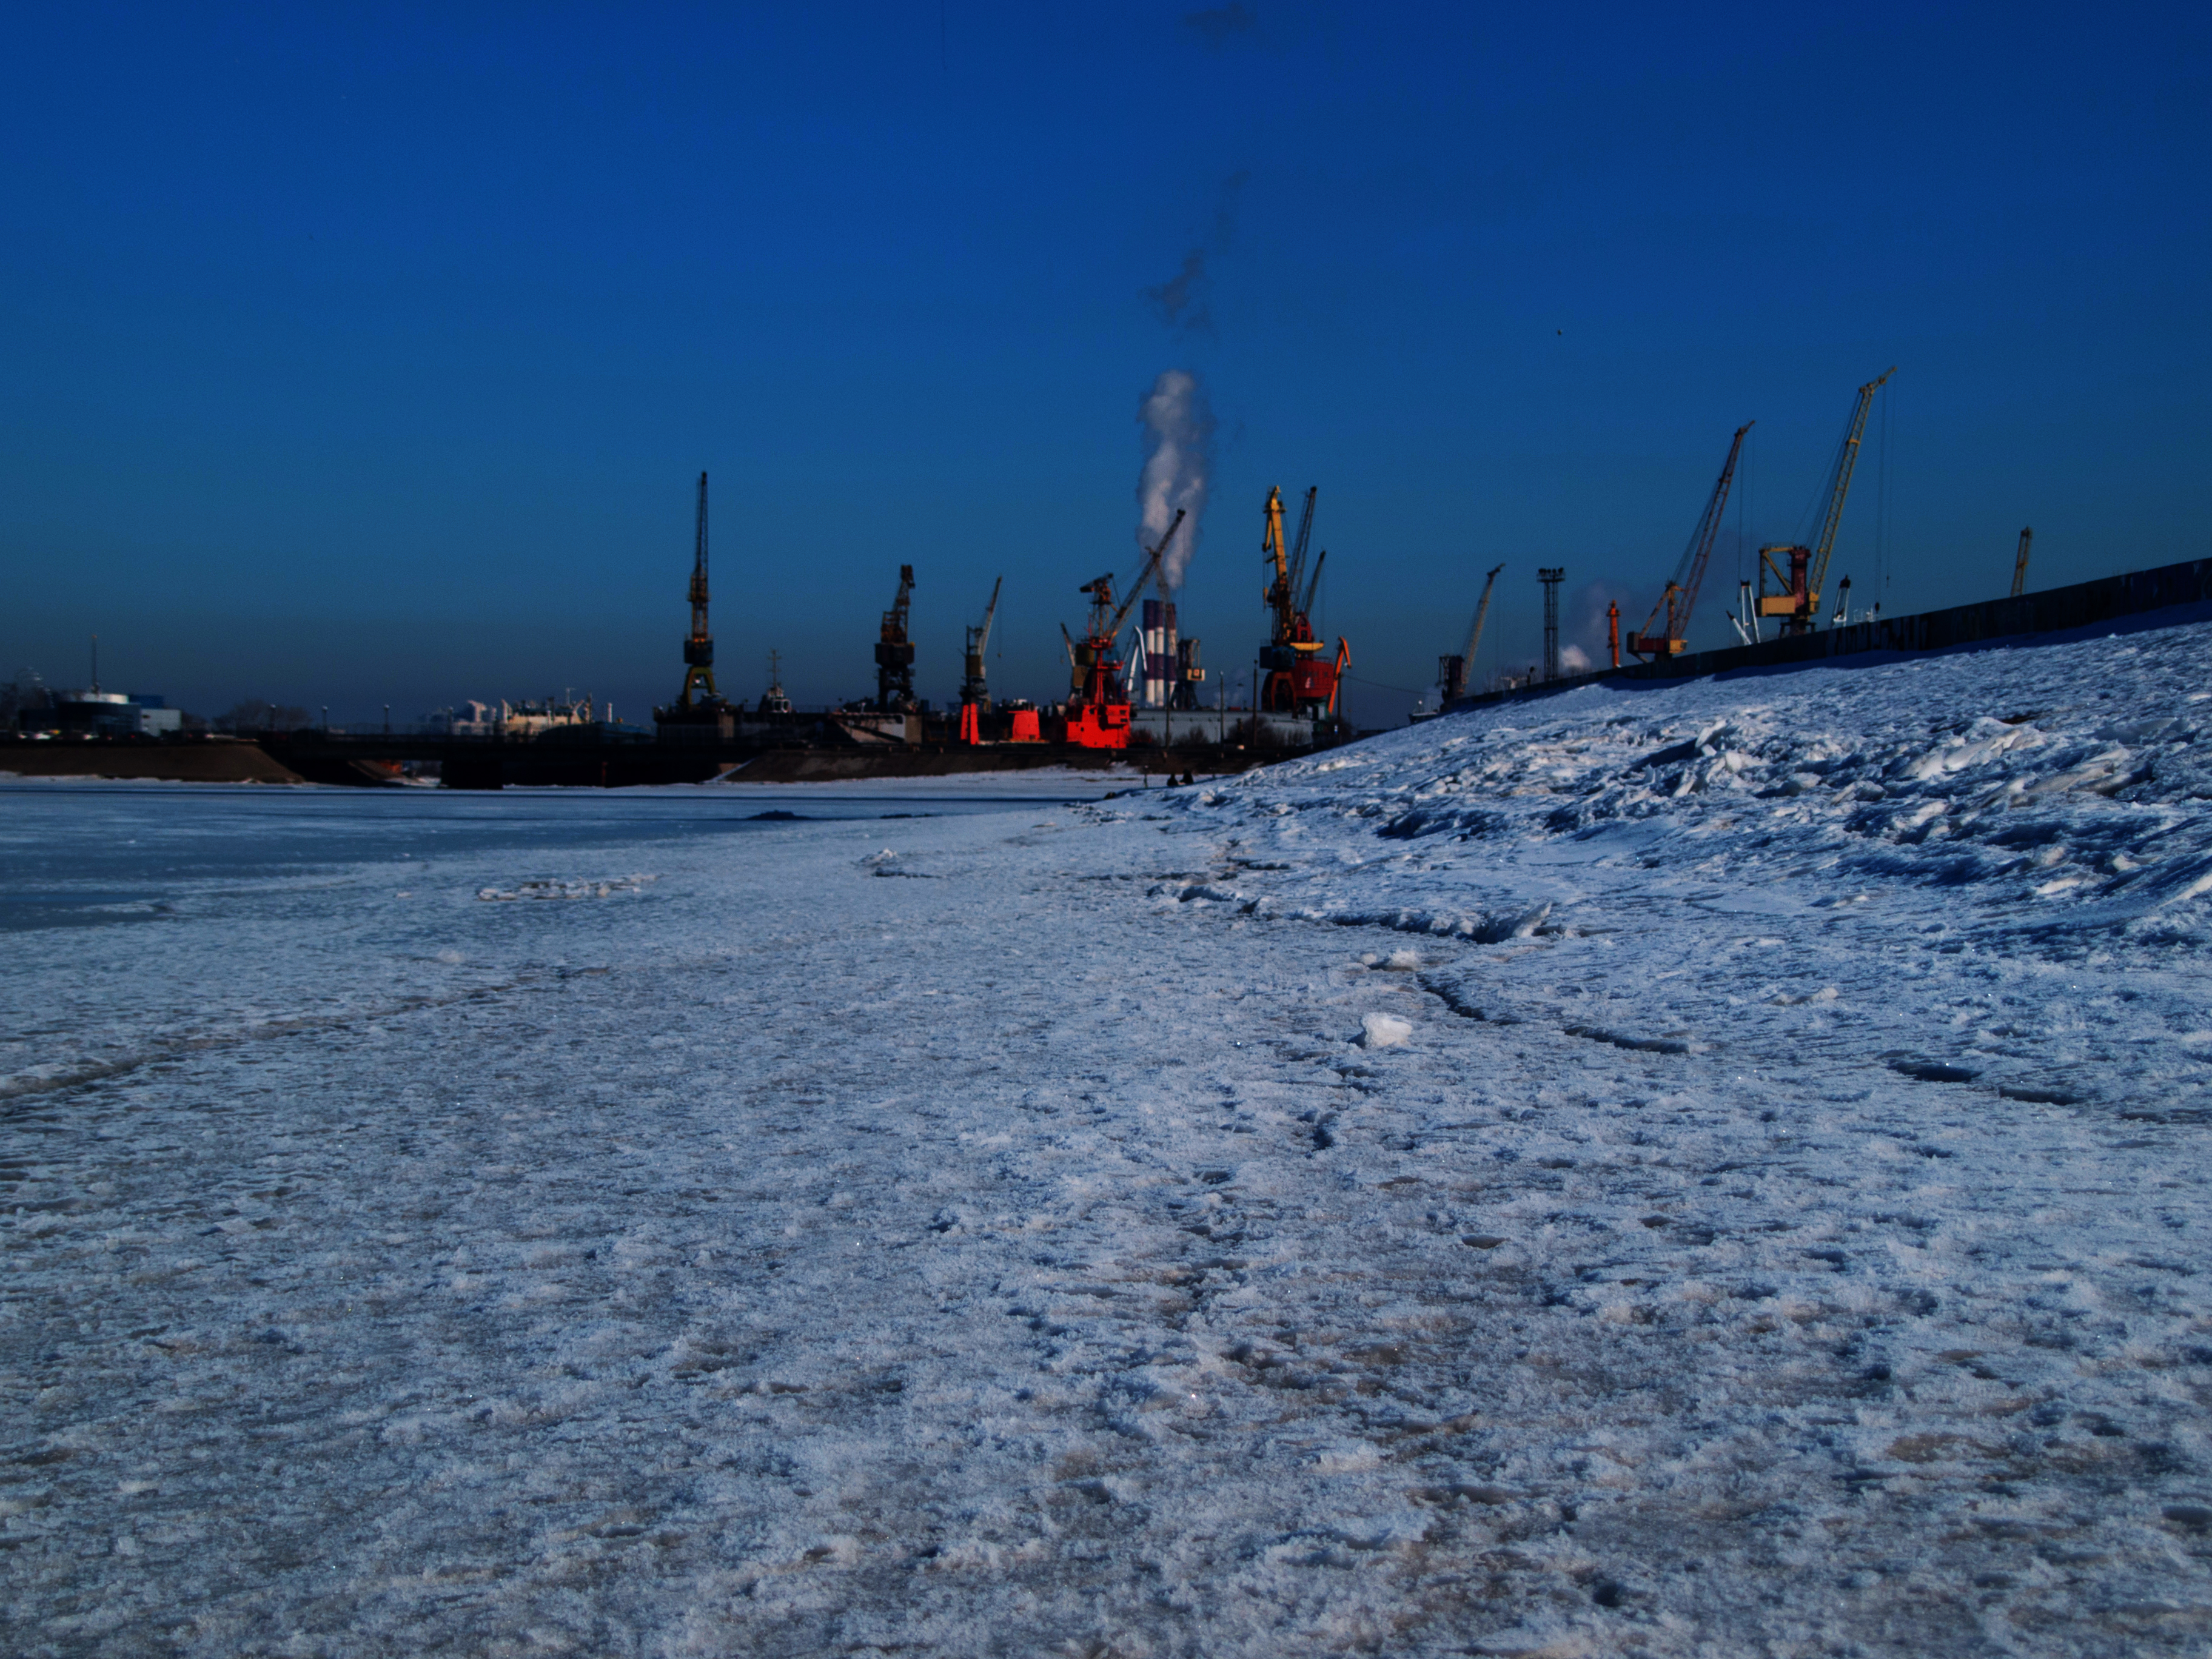
images, cloud, sky, water, vehicle, snow, freezing, slope, dusk, horizon, landscape, winter, recreation, watercraft, wind wave, wind, sailboat, city, ocean, evening, water transportation, wave, sailing, reflection, coast, ice cap, channel, sail, arctic, ice, sound, sea, flag, tide